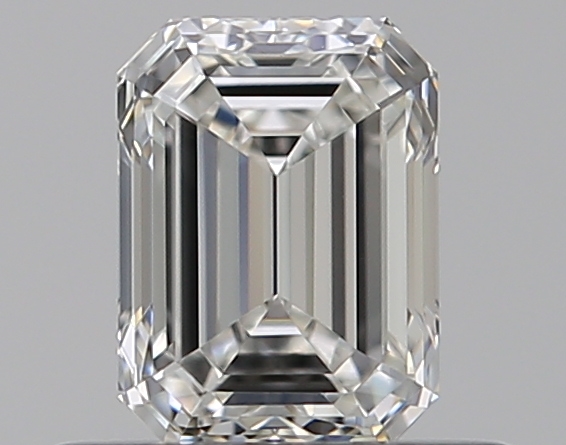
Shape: emerald
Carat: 0.52
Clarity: VVS1
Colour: G
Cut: EX
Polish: EX
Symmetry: VG
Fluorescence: N
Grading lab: GIA
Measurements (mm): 5.24 x 3.87 x 2.64